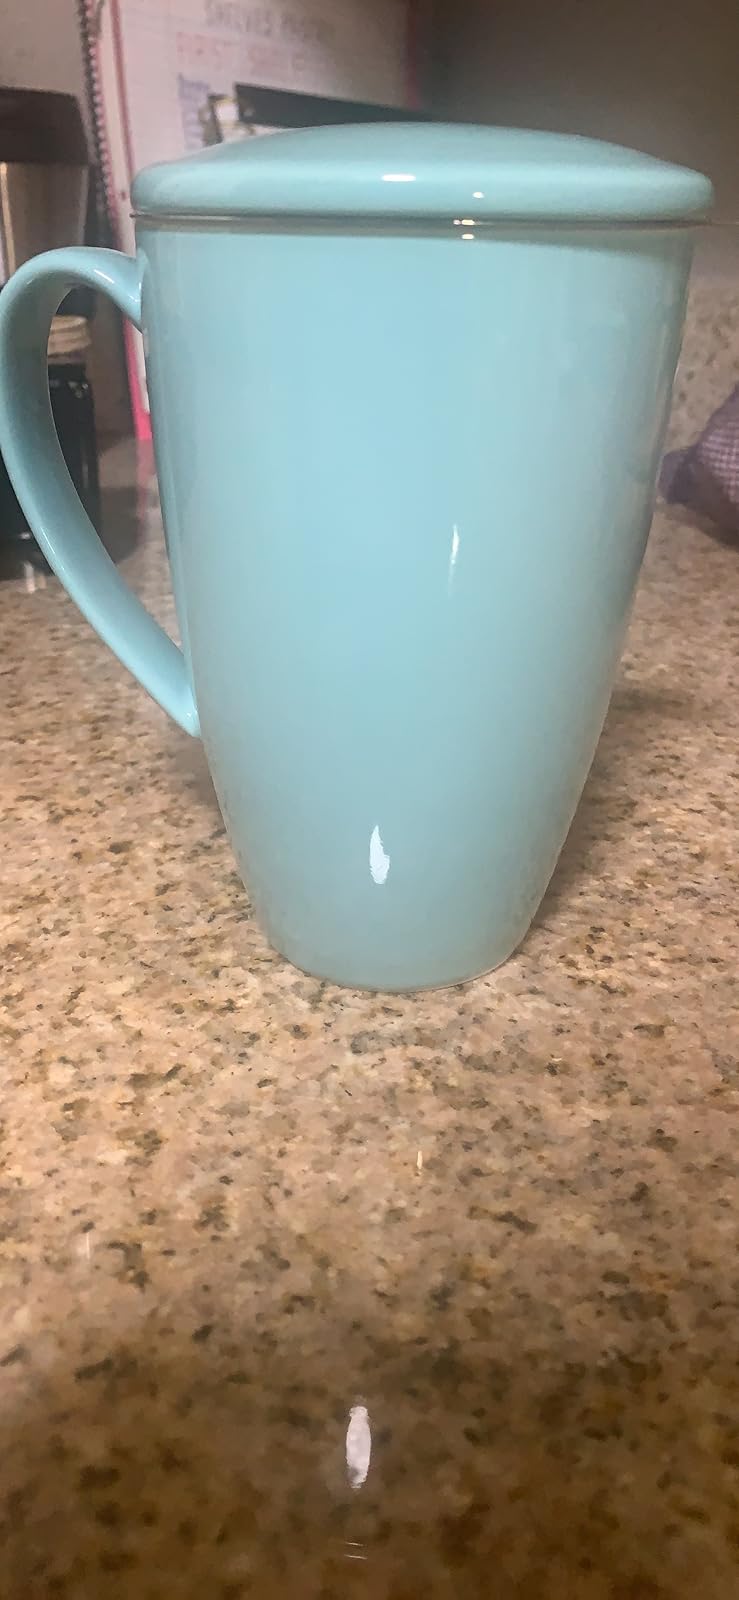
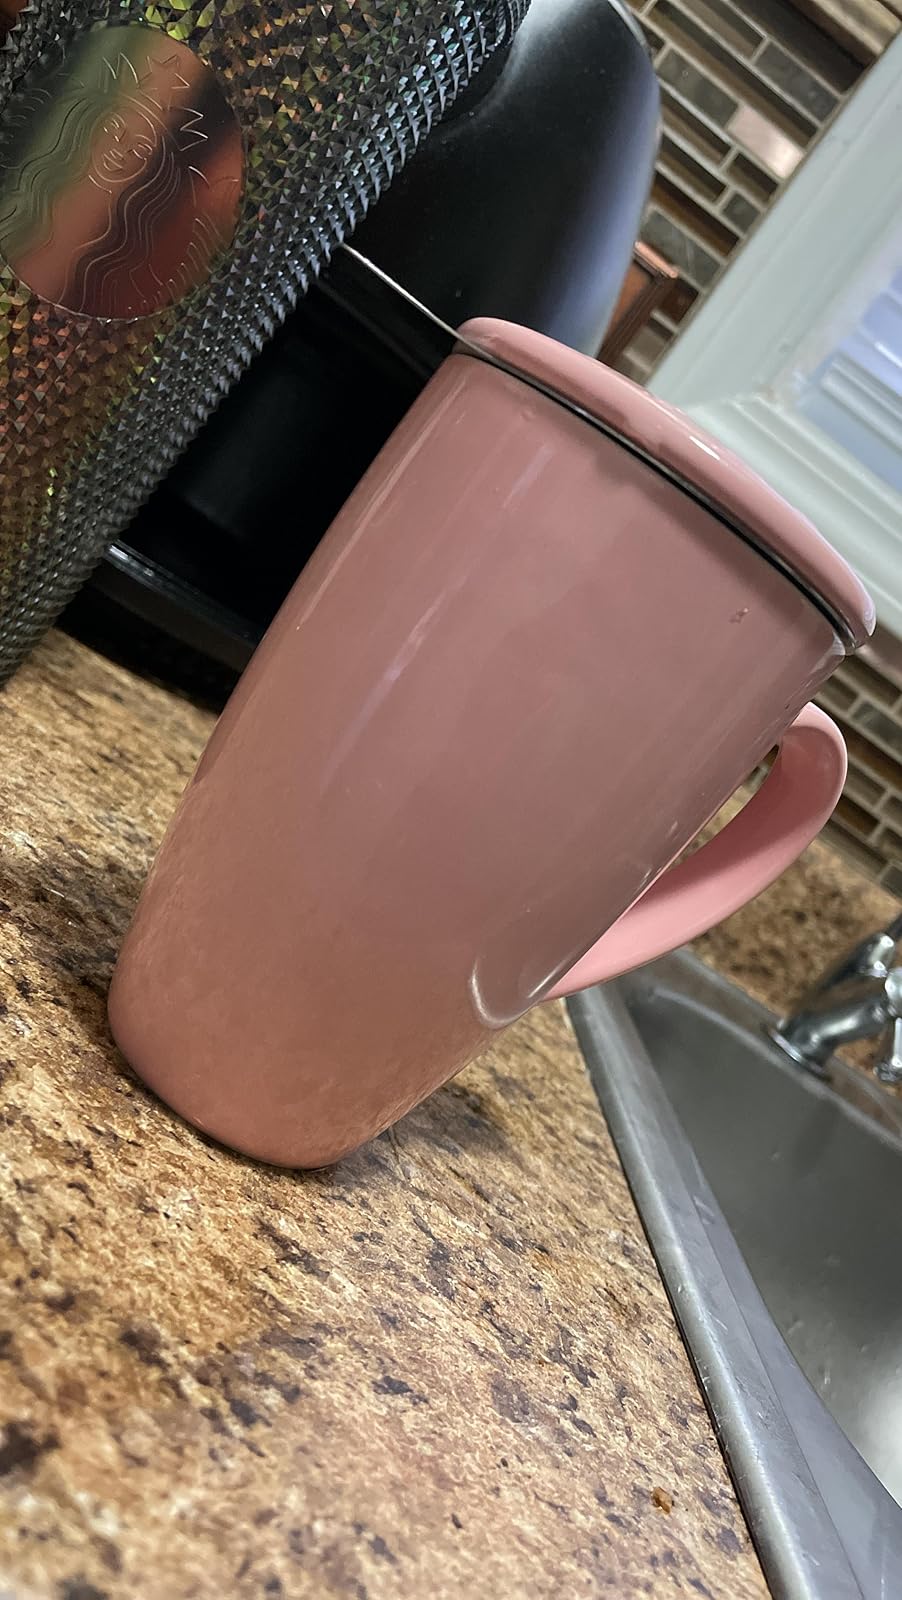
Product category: items_mug
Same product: no